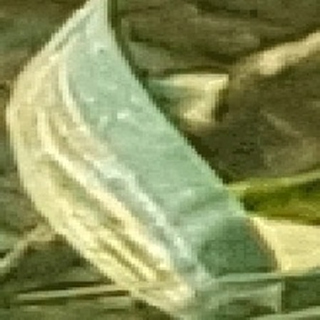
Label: wheat_yellow_rust